Mahendravarman I

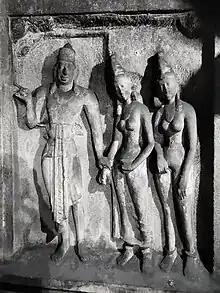
Sculpture of Mahendravarman I with his queens at Varaha Cave Temple.

Mahendravarman I (reigned 590–630) was a Pallava emperor who ruled over realm covering the southern portions of present-day Andhra region and northern regions of what forms present-day Tamil Nadu in India, in the early 7th century. He was a scholar, a painter, an architect and a musician. He was the son of Simhavishnu, who defeated the Kalabhras and re-established the Pallava kingdom.